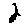
Label: 2